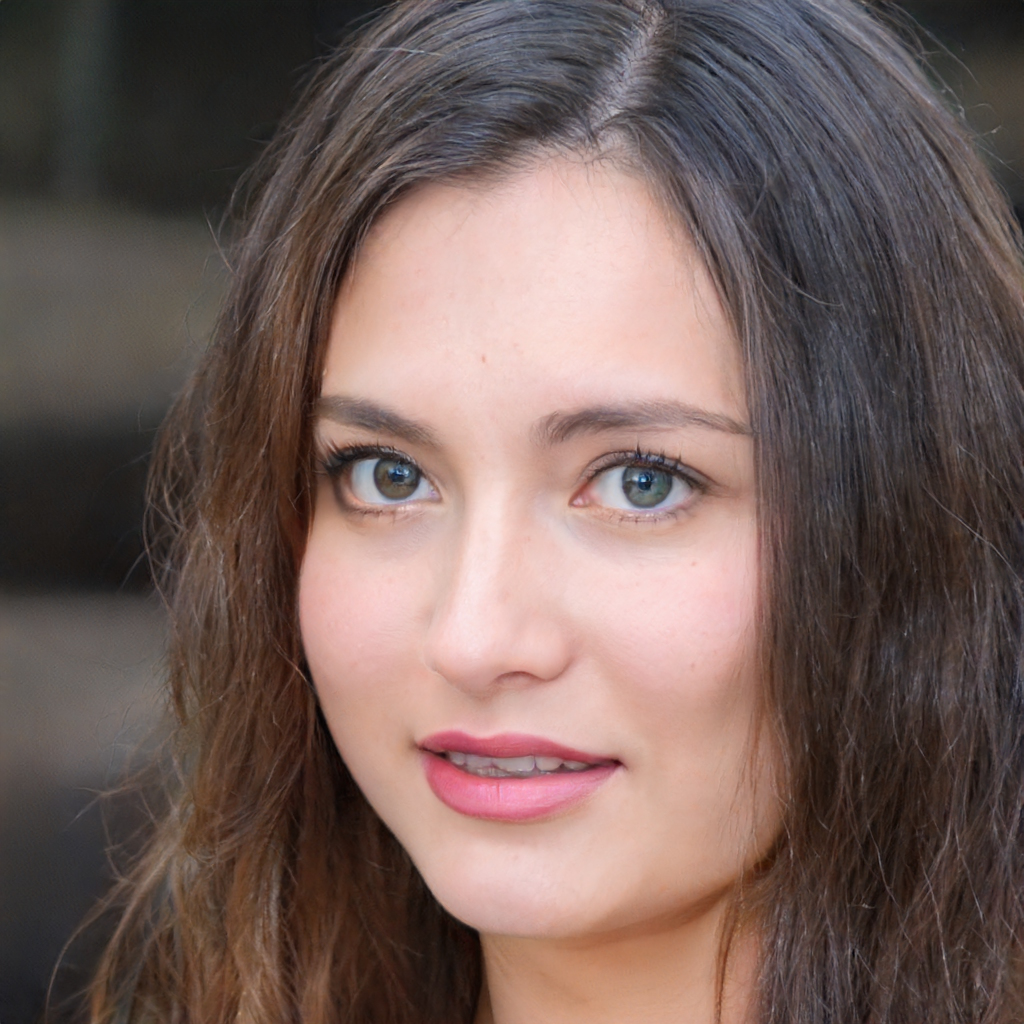
Gender: Female